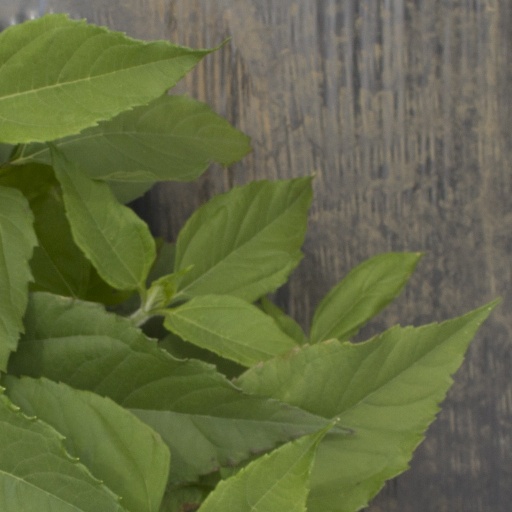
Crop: Jerusalem artichoke